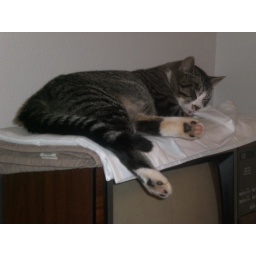
His favorite spot in the whole house to sleep was in our bedroom on the TV.